Nsibidi

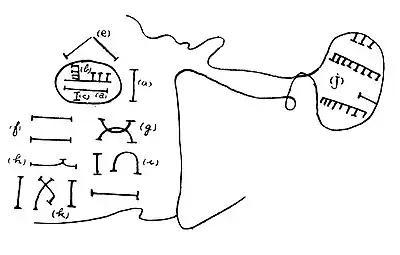
The Ikpe from Enyong written in Nsibidi as recorded by J. K. Macgregor

Nsibidi spread to other parts of Nigeria, especially the Igbos, who are neighbors to the old Calabar people (the Efik, Ibibio and Annang).